John de Sotheron

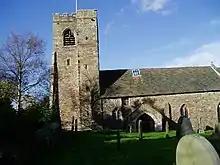
All Hallows Church, Great Mitton- the de Sotheron family were Lords of the Manor here for centuries

He was the son of Thomas de Sotheron or de Sotherne, Lord of the Manor of Great Mitton in Lancashire, and grandson of Sir Robert de Sotheron; Mitton had passed by inheritance to the de Sotherons from the de Mitton family. He inherited his father's lands in about 1369; at the time he was involved in a dispute with nearby Cockersand Abbey over the advowson (i.e. the right to select his own candidate as parish priest) of Mitton Church. In February 1368 he was the defendant in a claim for a debt of 40 shillings brought against him by William de Mirfeld. He is known to have been acting as an attorney at this time.